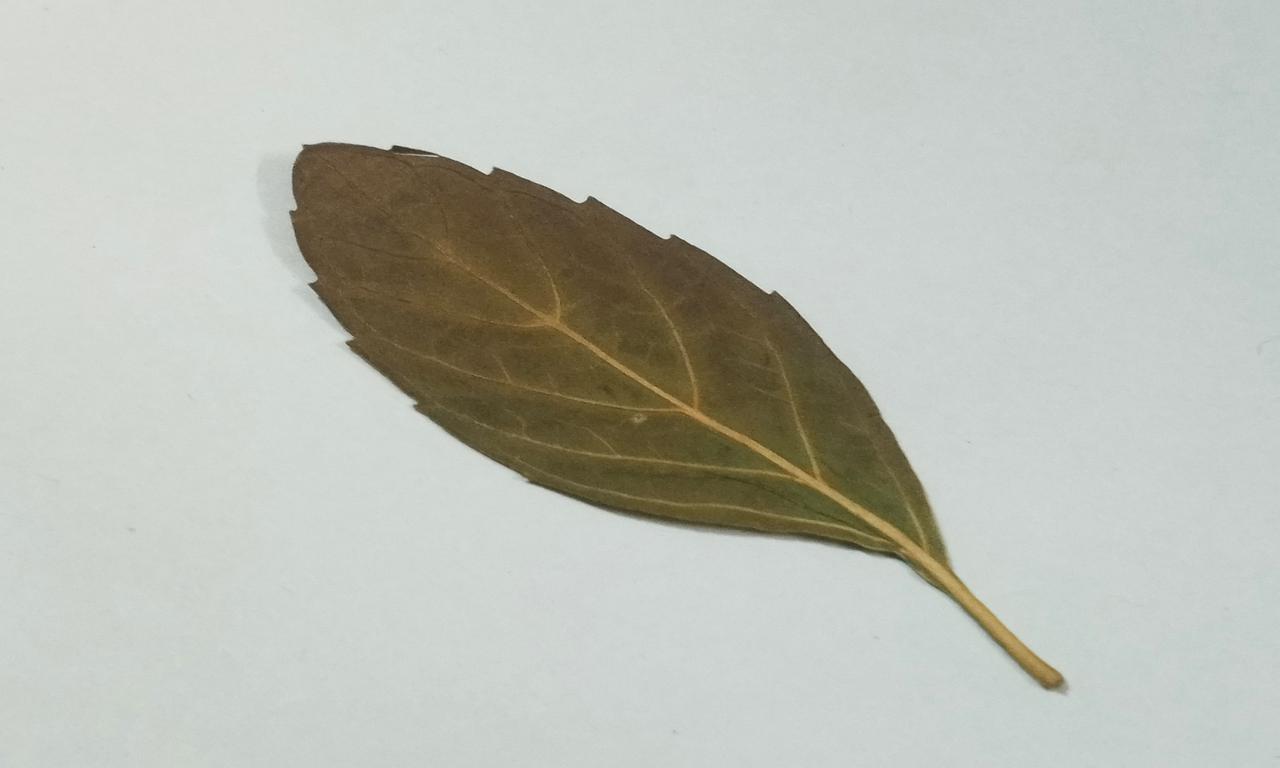
Label: Dried